3rd Okinawa International Movie Festival

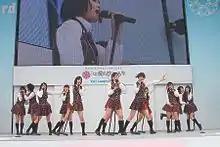
Performers included girl groups NMB48 and AKB48

The official selection was announced at a press conference on Tuesday 22 February 2011, with Hiroshi Shinagawa's "Manzai Gang" as the opening film, one of three directed by Yoshimoto Kogyo talent. A further seven were co-produced by Yoshimoto. 15 foreign titles were announced, including several premieres such as Ivan Reitman's comedy "No Strings Attached (film)" starring Natalie Portman and Ashton Kutcher.